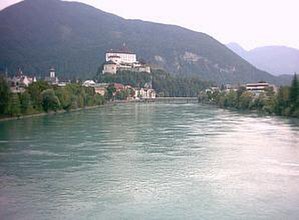
Inn
Inn ved Kufstein
Inn er en flod i Alperne som løber nordøstover gennem Schweiz, Østrig og Tyskland.